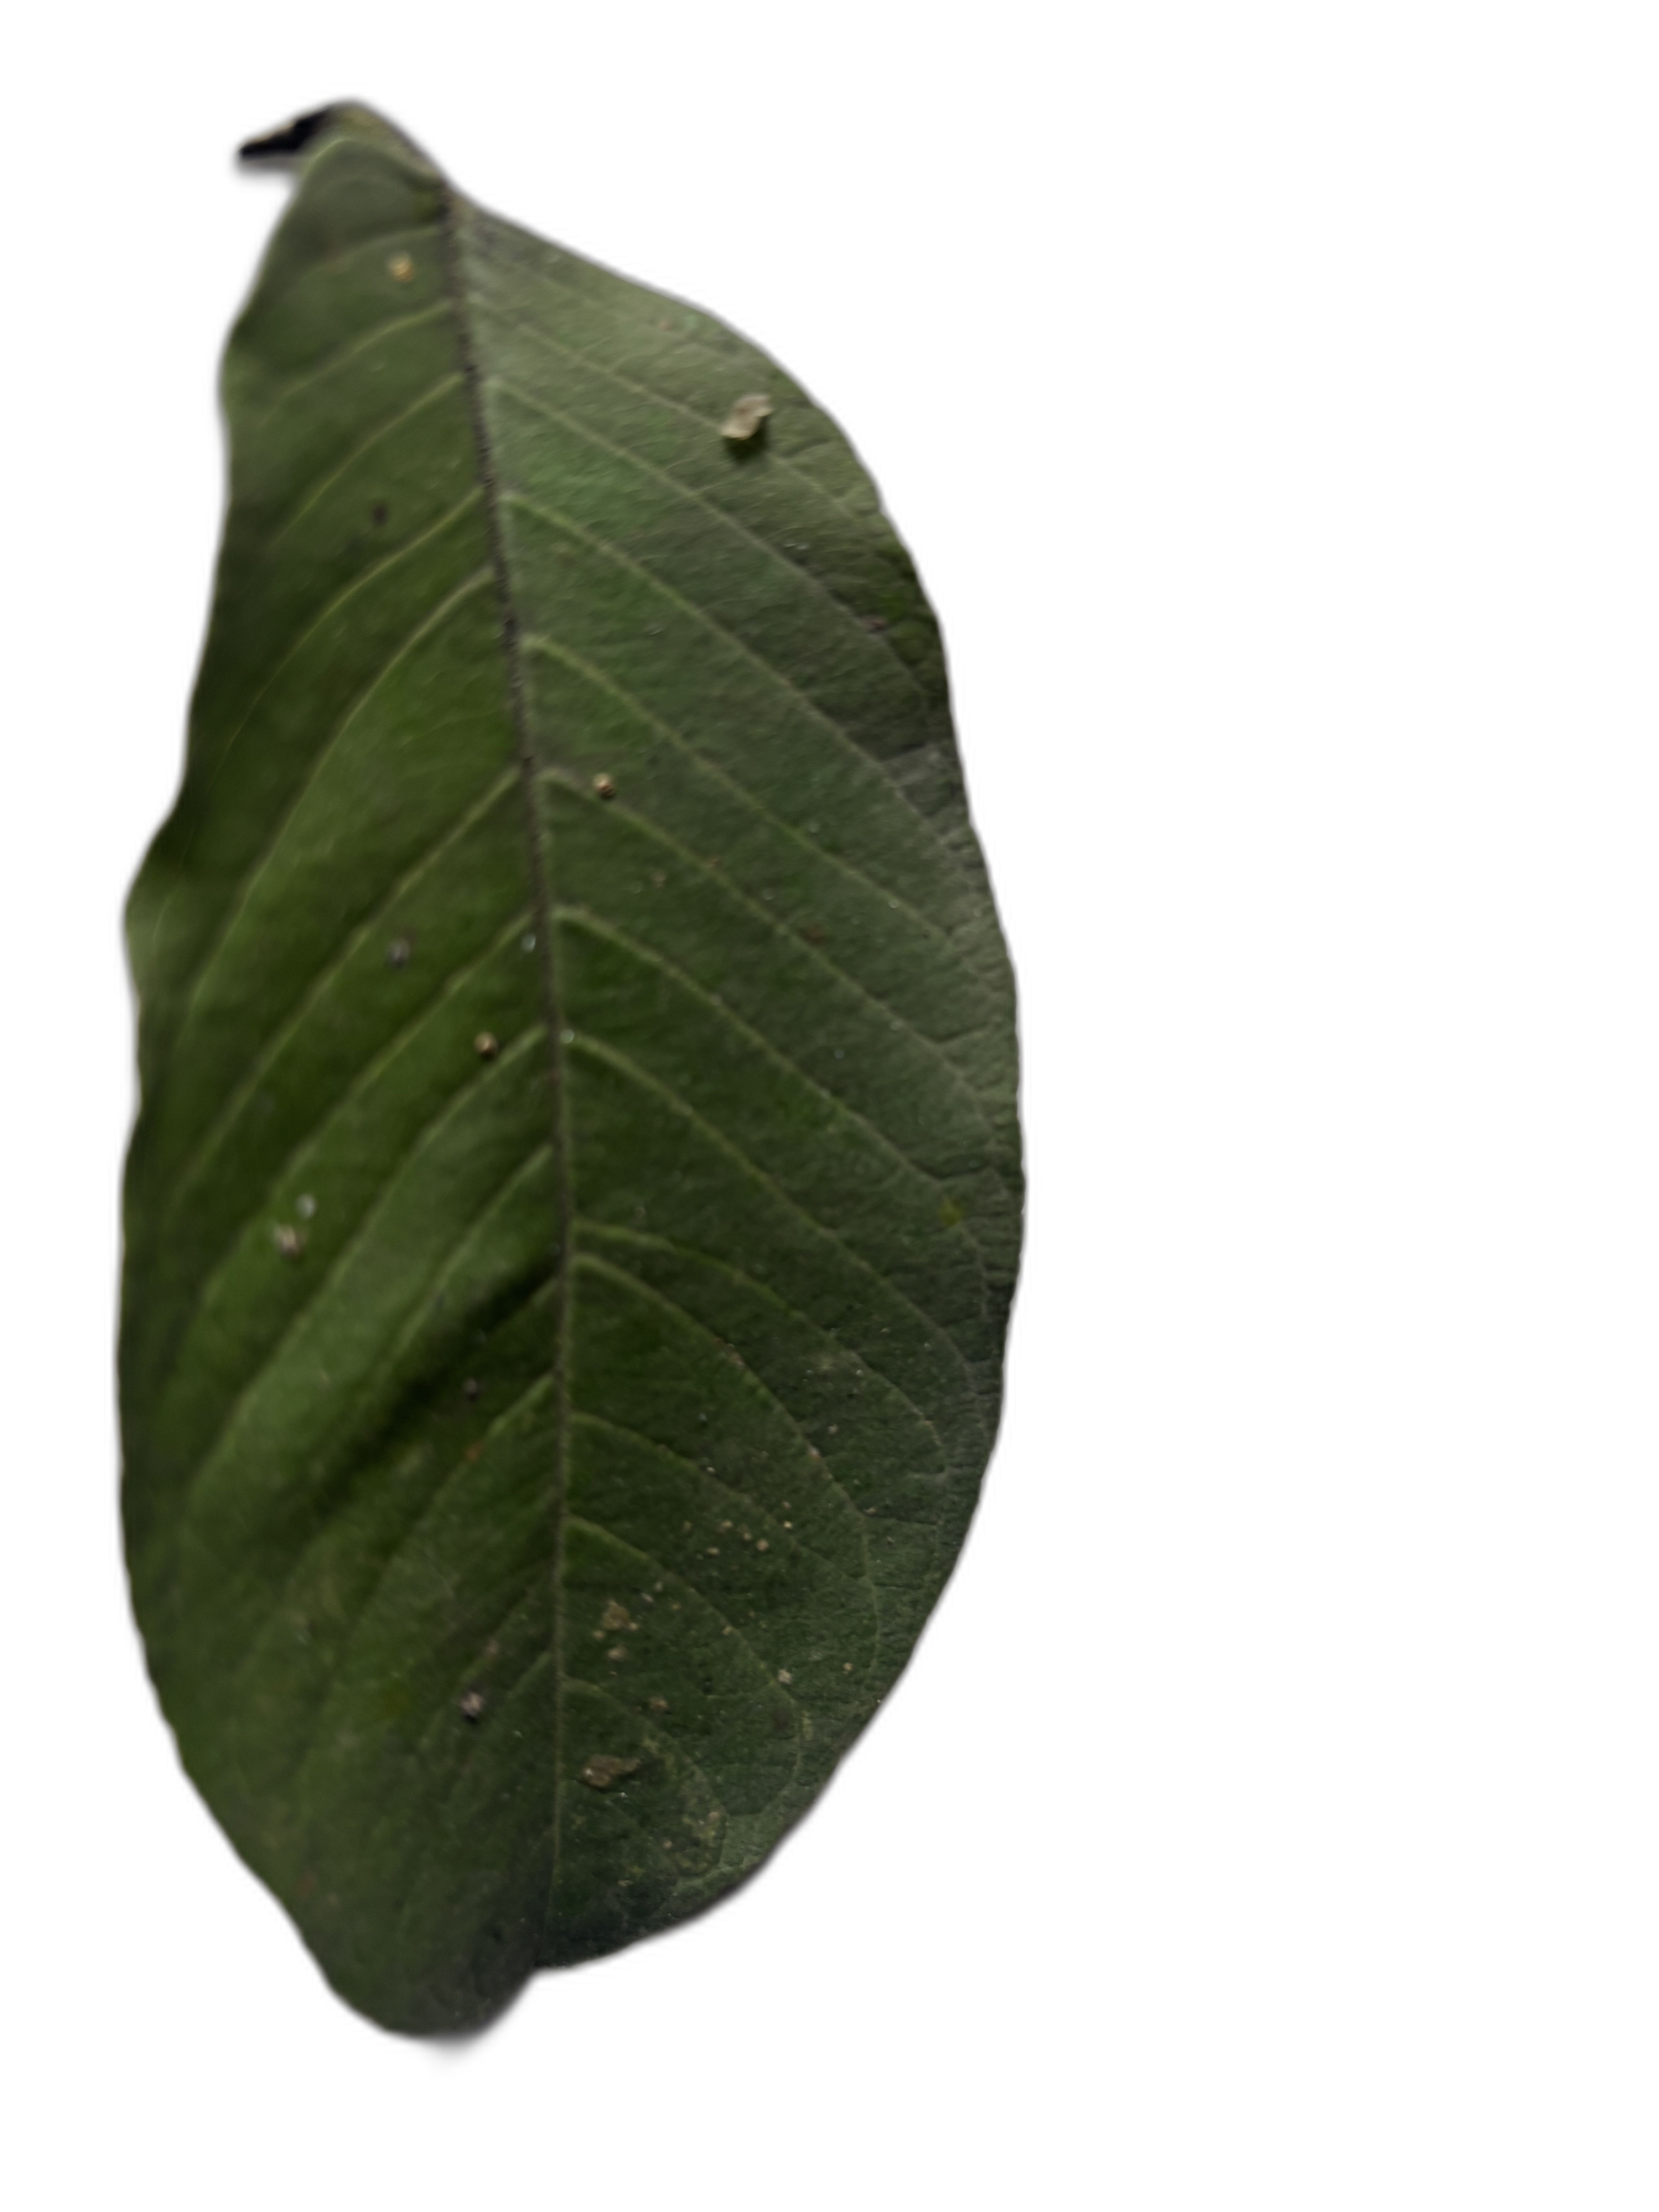
Plant part: leaf
Disease: Anthracnose